Thirty Years' War

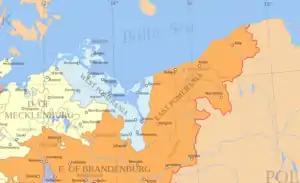
Swedish sovereignty over Western Pomerania (in blue) was confirmed in 1653, and finally ended only in 1815.

Contemporaries spoke of a "frenzy of despair" as people sought to make sense of the relentless and often random bloodshed unleashed by the war. Attributed by religious authorities to divine retribution, attempts to identify a supernatural cause led to a series of witch-hunts, starting in Franconia in 1626, then quickly spreading to other parts of Germany. They began in the Bishopric of Würzburg, an area with a history of such events going back to 1616 and now re-ignited by Bishop von Ehrenberg, a devout Catholic eager to assert the church's authority in his territories. By the time he died in 1631, over 900 people from all levels of society had been executed.